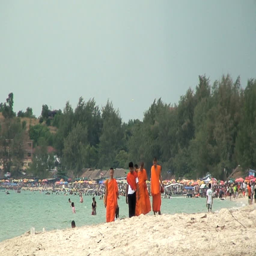
monks walk on a crowded beach